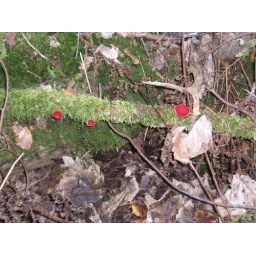
Some red fungus I saw on a tree in Balloch Country Park